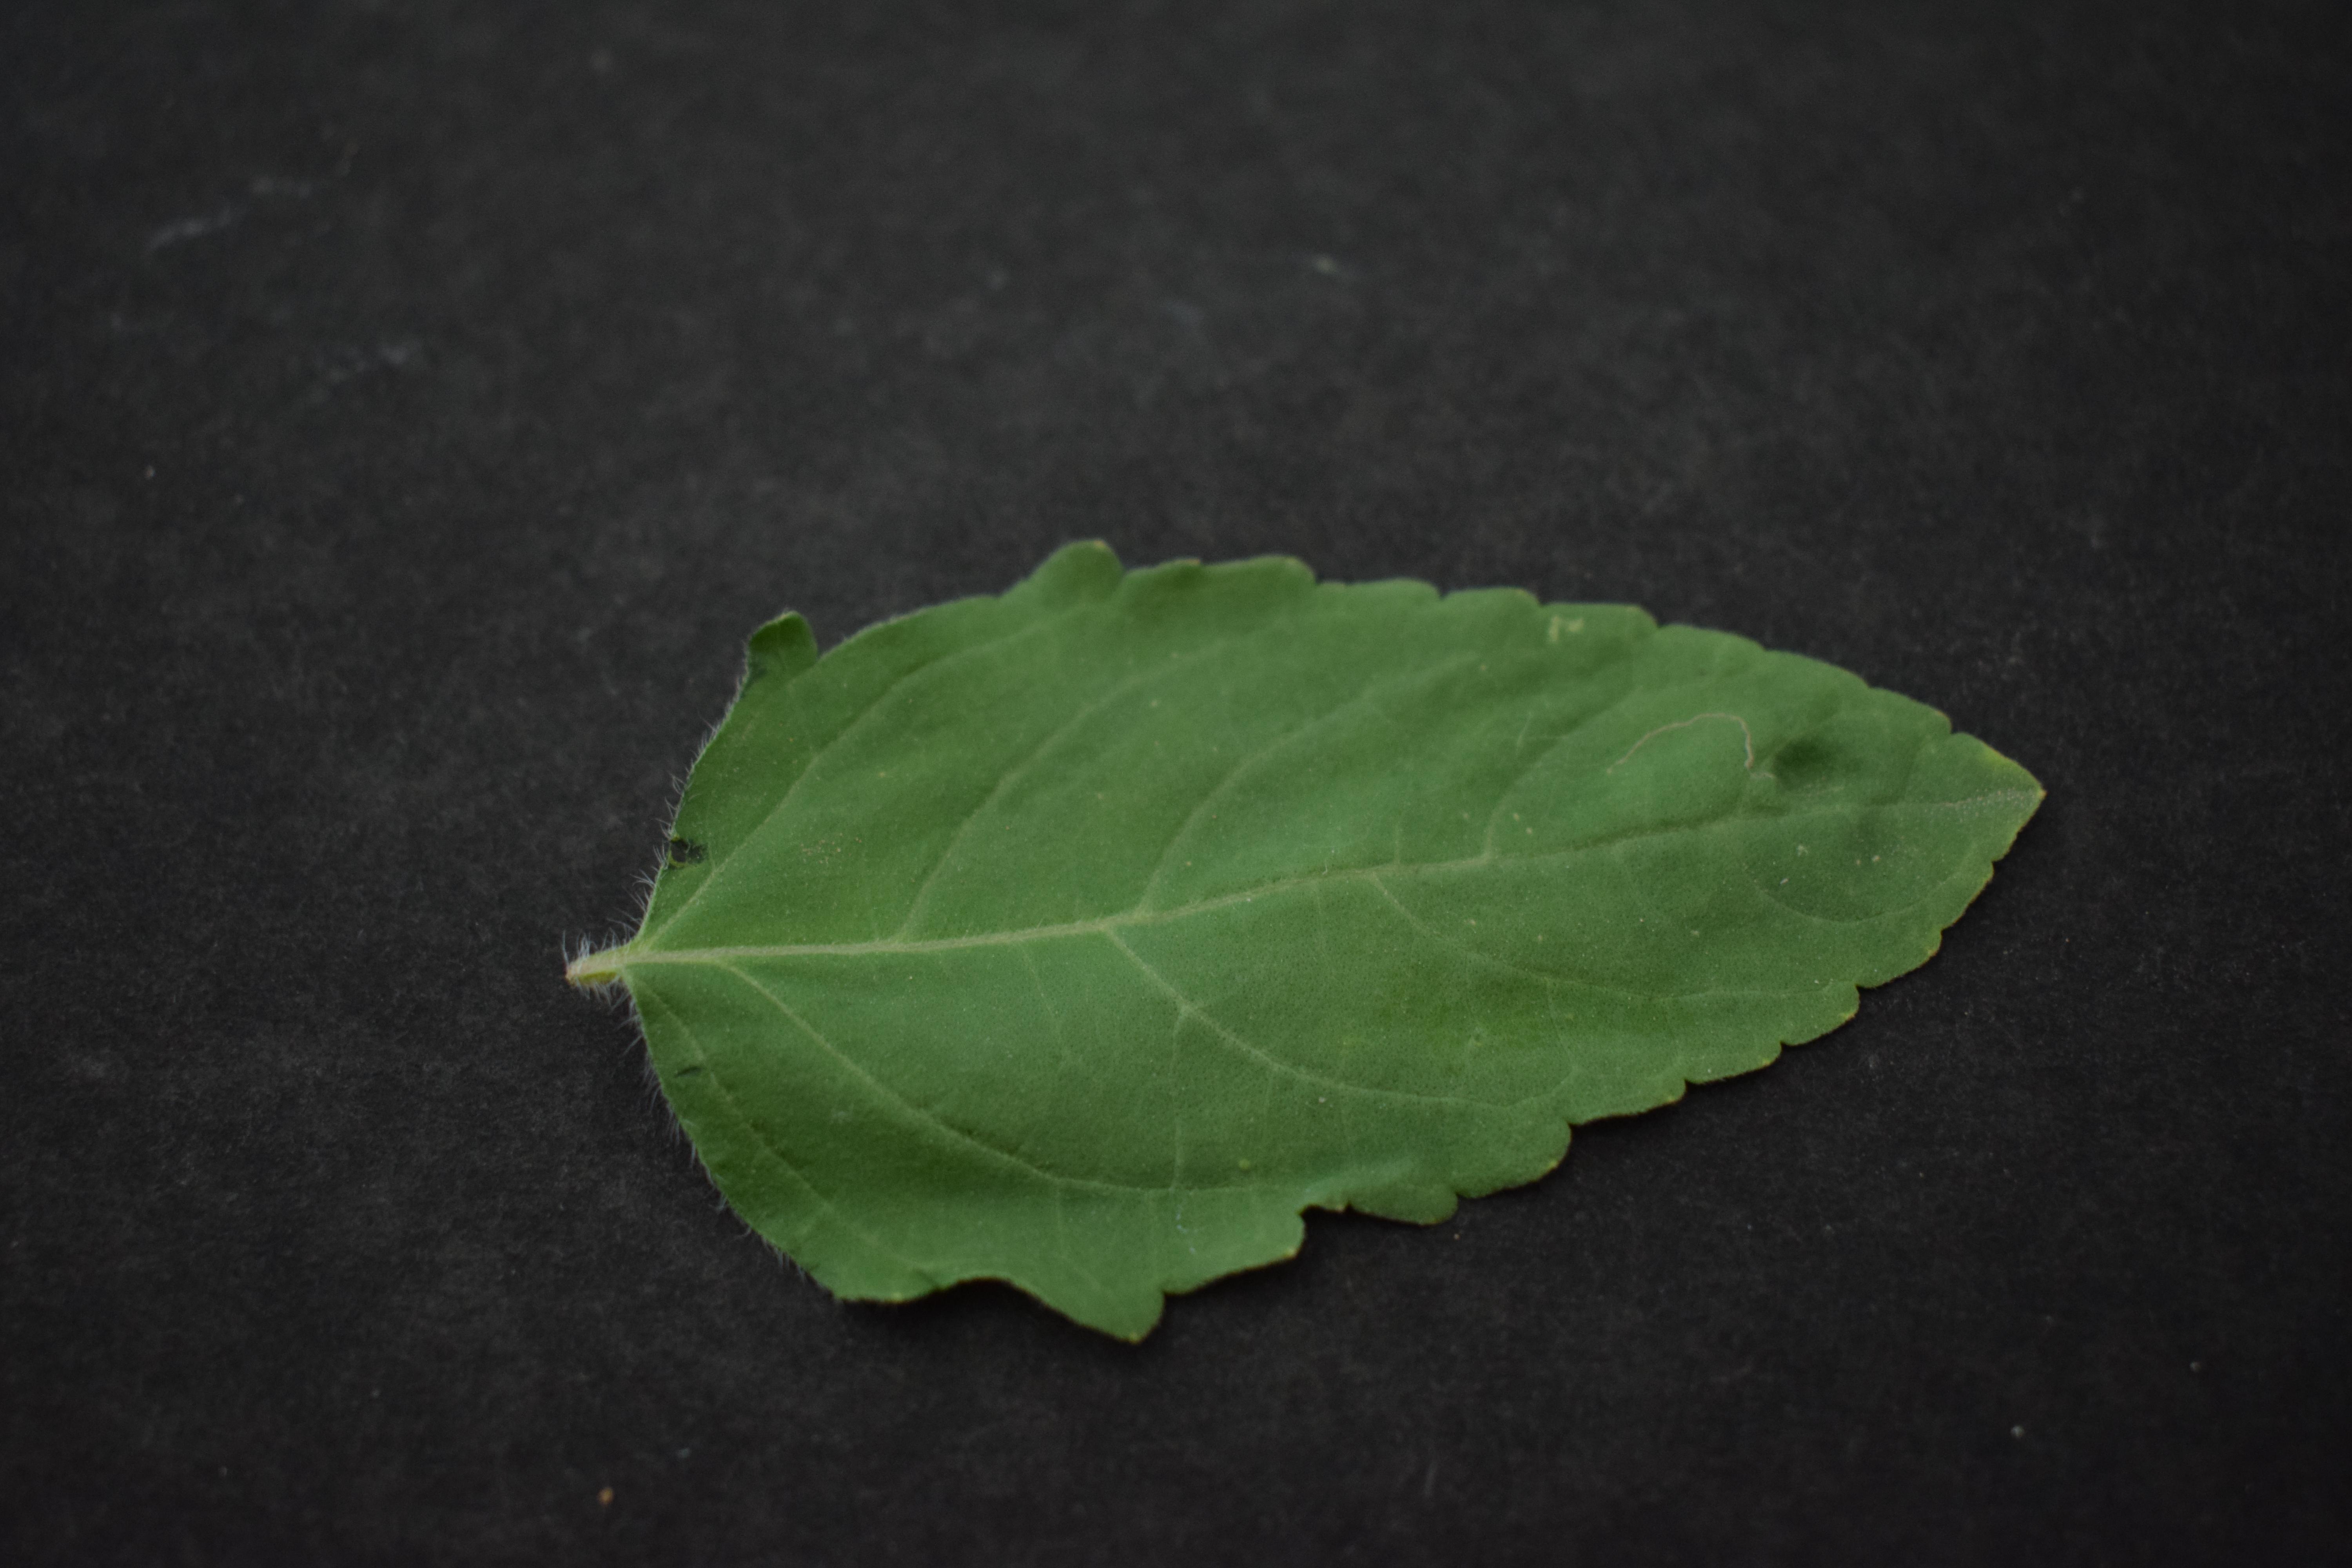
Plant species: Basil